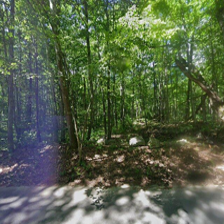
Label: streetView